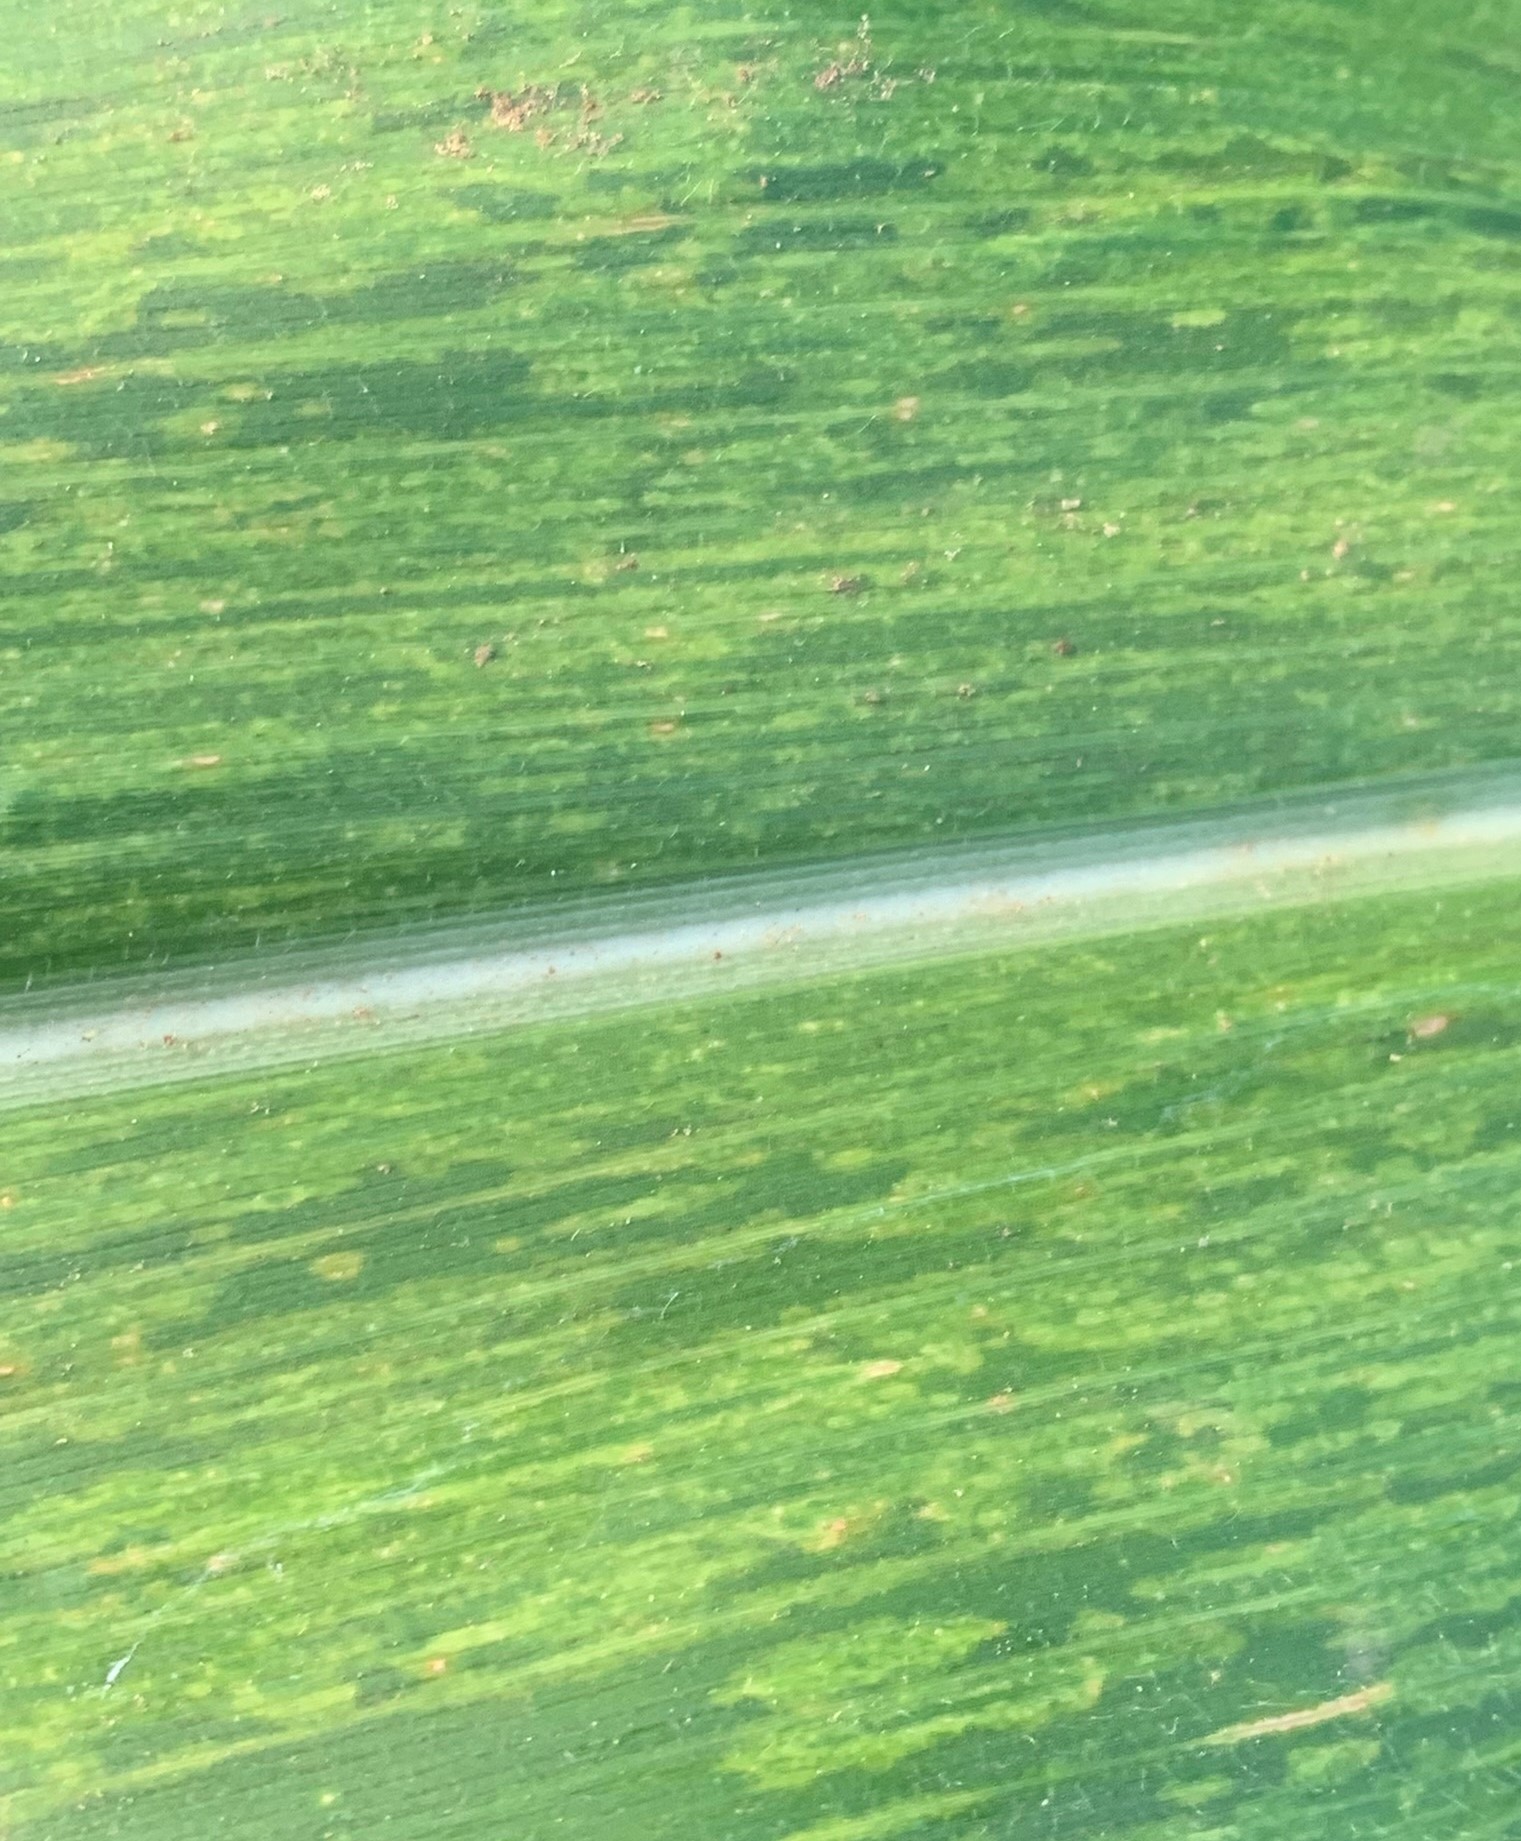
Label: MLN